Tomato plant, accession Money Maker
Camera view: tilt-top (135 deg); turntable rotation: 240 degrees
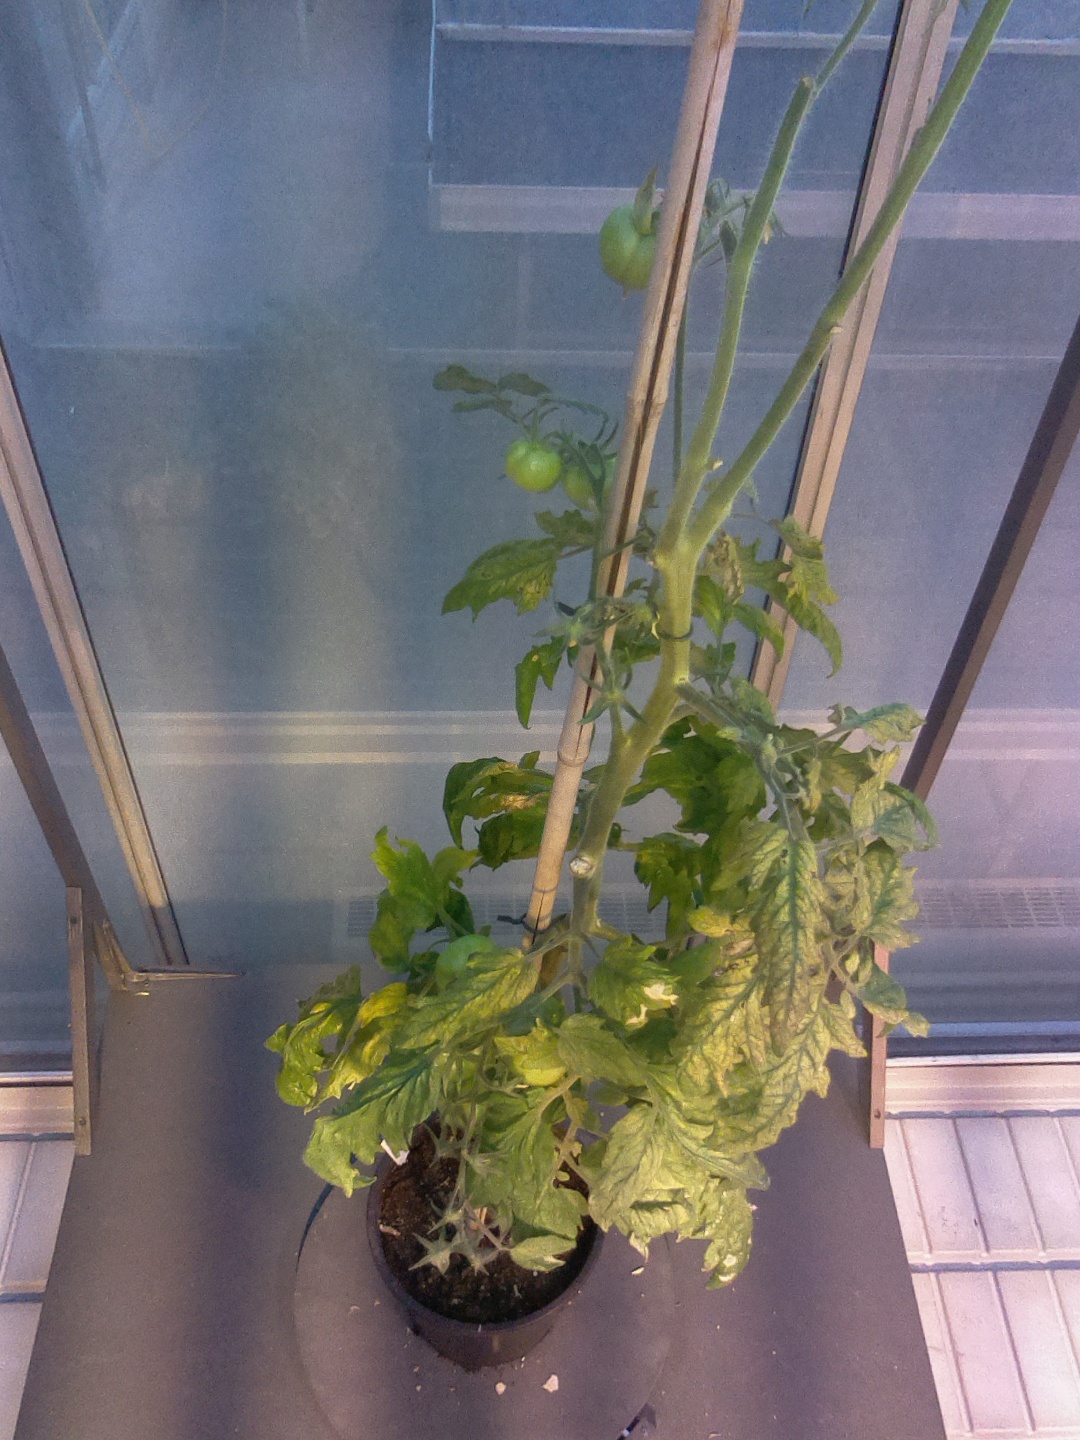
BBCH growth stage 79: 90% -100% of final fruit size